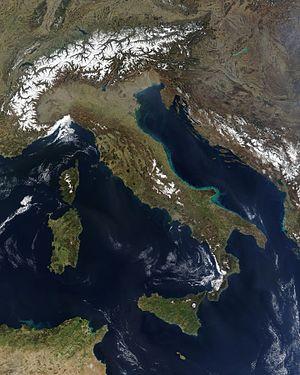
L'Italie /itali/, en forme longue la République italienne, est un pays d'Europe du Sud correspondant physiquement à une partie continentale, une péninsule située au centre de la mer Méditerranée et une partie insulaire constituée par les deux plus grandes îles de cette mer, la Sicile et la Sardaigne, et beaucoup d'autres îles plus petites. Elle est rattachée au reste du continent par le massif des Alpes. Le territoire italien correspond approximativement à la région géographique homonyme.
Le tourisme en Italie est une activité importante de l'économie du pays. Il représente un haut revenu pour l'économie italienne ce qui lui permet de développer certains secteurs de l'économie comme les transports, les infrastructures, le commerce, les services et l'artisanat.
La péninsule italienne, péninsule italique ou botte italienne est une péninsule géologique et continentale qu'occupent aujourd'hui la majeure partie du territoire italien, ainsi que la république de Saint-Marin et le Vatican.